Nissan Cima

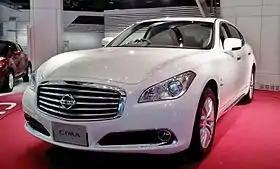
Nissan Cima M35hL (HGY51, Japan)

The is a luxury sedan manufactured and marketed by Nissan across five generations for the Japanese market — and for three generations as the Infiniti Q45 internationally.